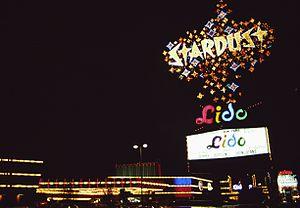
Showgirls ou Les Girls de Las Vegas au Québec est un film franco-américain réalisé par Paul Verhoeven en 1995.